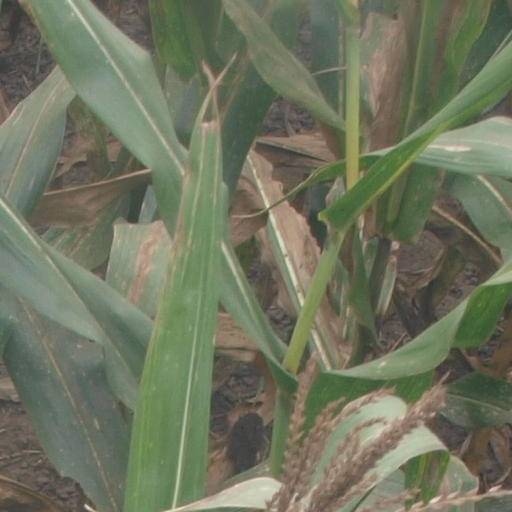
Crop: maize; corn